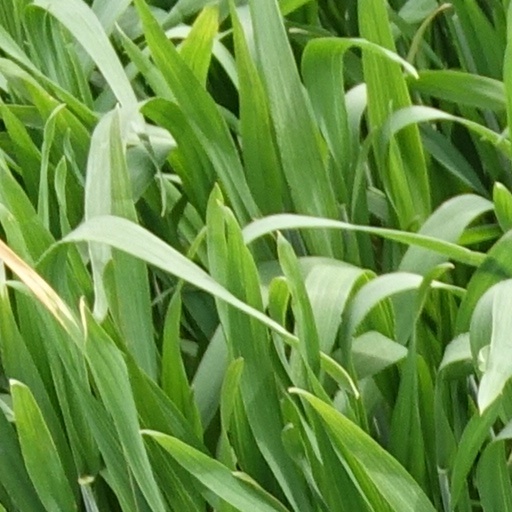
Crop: wheat